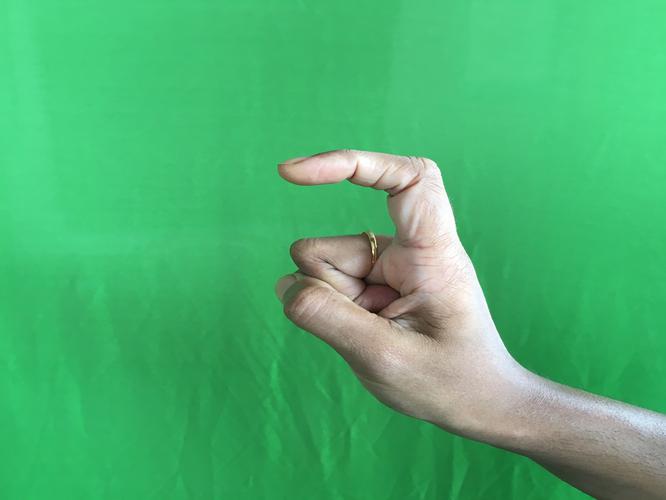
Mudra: Tamarachudam
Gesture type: single_hand